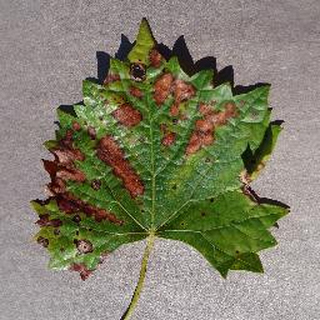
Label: grape_esca_black_measles